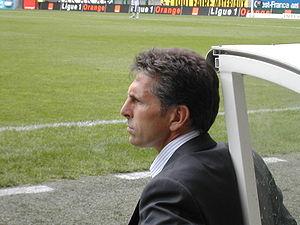
Claude Puel, ancien joueur puis entraineur de l'AS Monaco FC, entraineur du LOSC Lille Métropole
Le championnat de France de football, appelé Ligue 1 est le championnat professionnel de football de plus haut niveau de la Fédération française de football.
Claude Puel, né le 2 septembre 1961 à Castres, est un footballeur français devenu entraîneur. Il joue au poste de milieu récupérateur et effectue toute sa carrière au sein de l'AS Monaco. Il remporte avec ce club deux championnats de France et deux coupes de France. Il est nommé entraîneur et manager général de l'AS Saint-Étienne le 4 octobre 2019.
Cet article regroupe les personnalités et familles de la ville de Castres. Afin de ne pas encombrer cette liste, les évêques successifs de la ville ne sont pas cités ici, mais sur la page : Liste des évêques de Castres.
La saison 2009-2010 de l'Olympique lyonnais est la soixantième de l'histoire du club. Elle commence après une saison marquée par une troisième place en championnat et la fin d'une série de sept titres de championnat consécutifs. Son objectif est de retrouver la première place en championnat et de franchir la barre des huitièmes de finale de la Ligue des champions, contre laquelle l'équipe se heurte depuis trois ans. Le club est également engagé dans les deux coupes nationales.
L'Olympique lyonnais est un club de football français fondé en 1950 à Lyon. Le club, basé au Parc Olympique lyonnais à Décines-Charpieu, est présidé depuis juin 1987 par Jean-Michel Aulas.